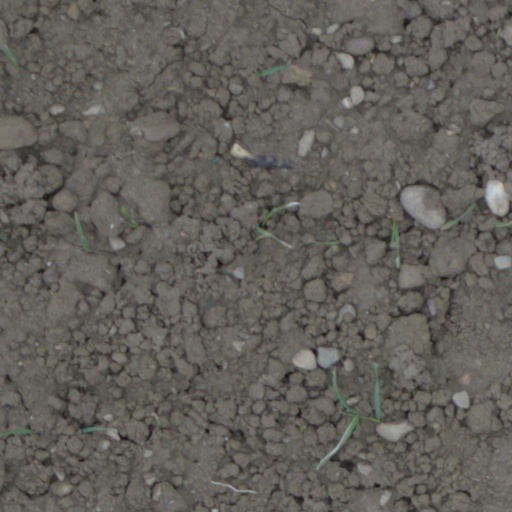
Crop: wheat